Australian Securities Exchange

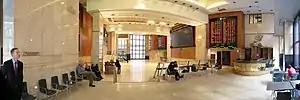
Sydney Exchange Centre entrance

ASX Group is a market operator, clearing house and payments system facilitator. It also oversees compliance with its operating rules, promotes standards of corporate governance among Australia's listed companies and helps to educate retail investors.